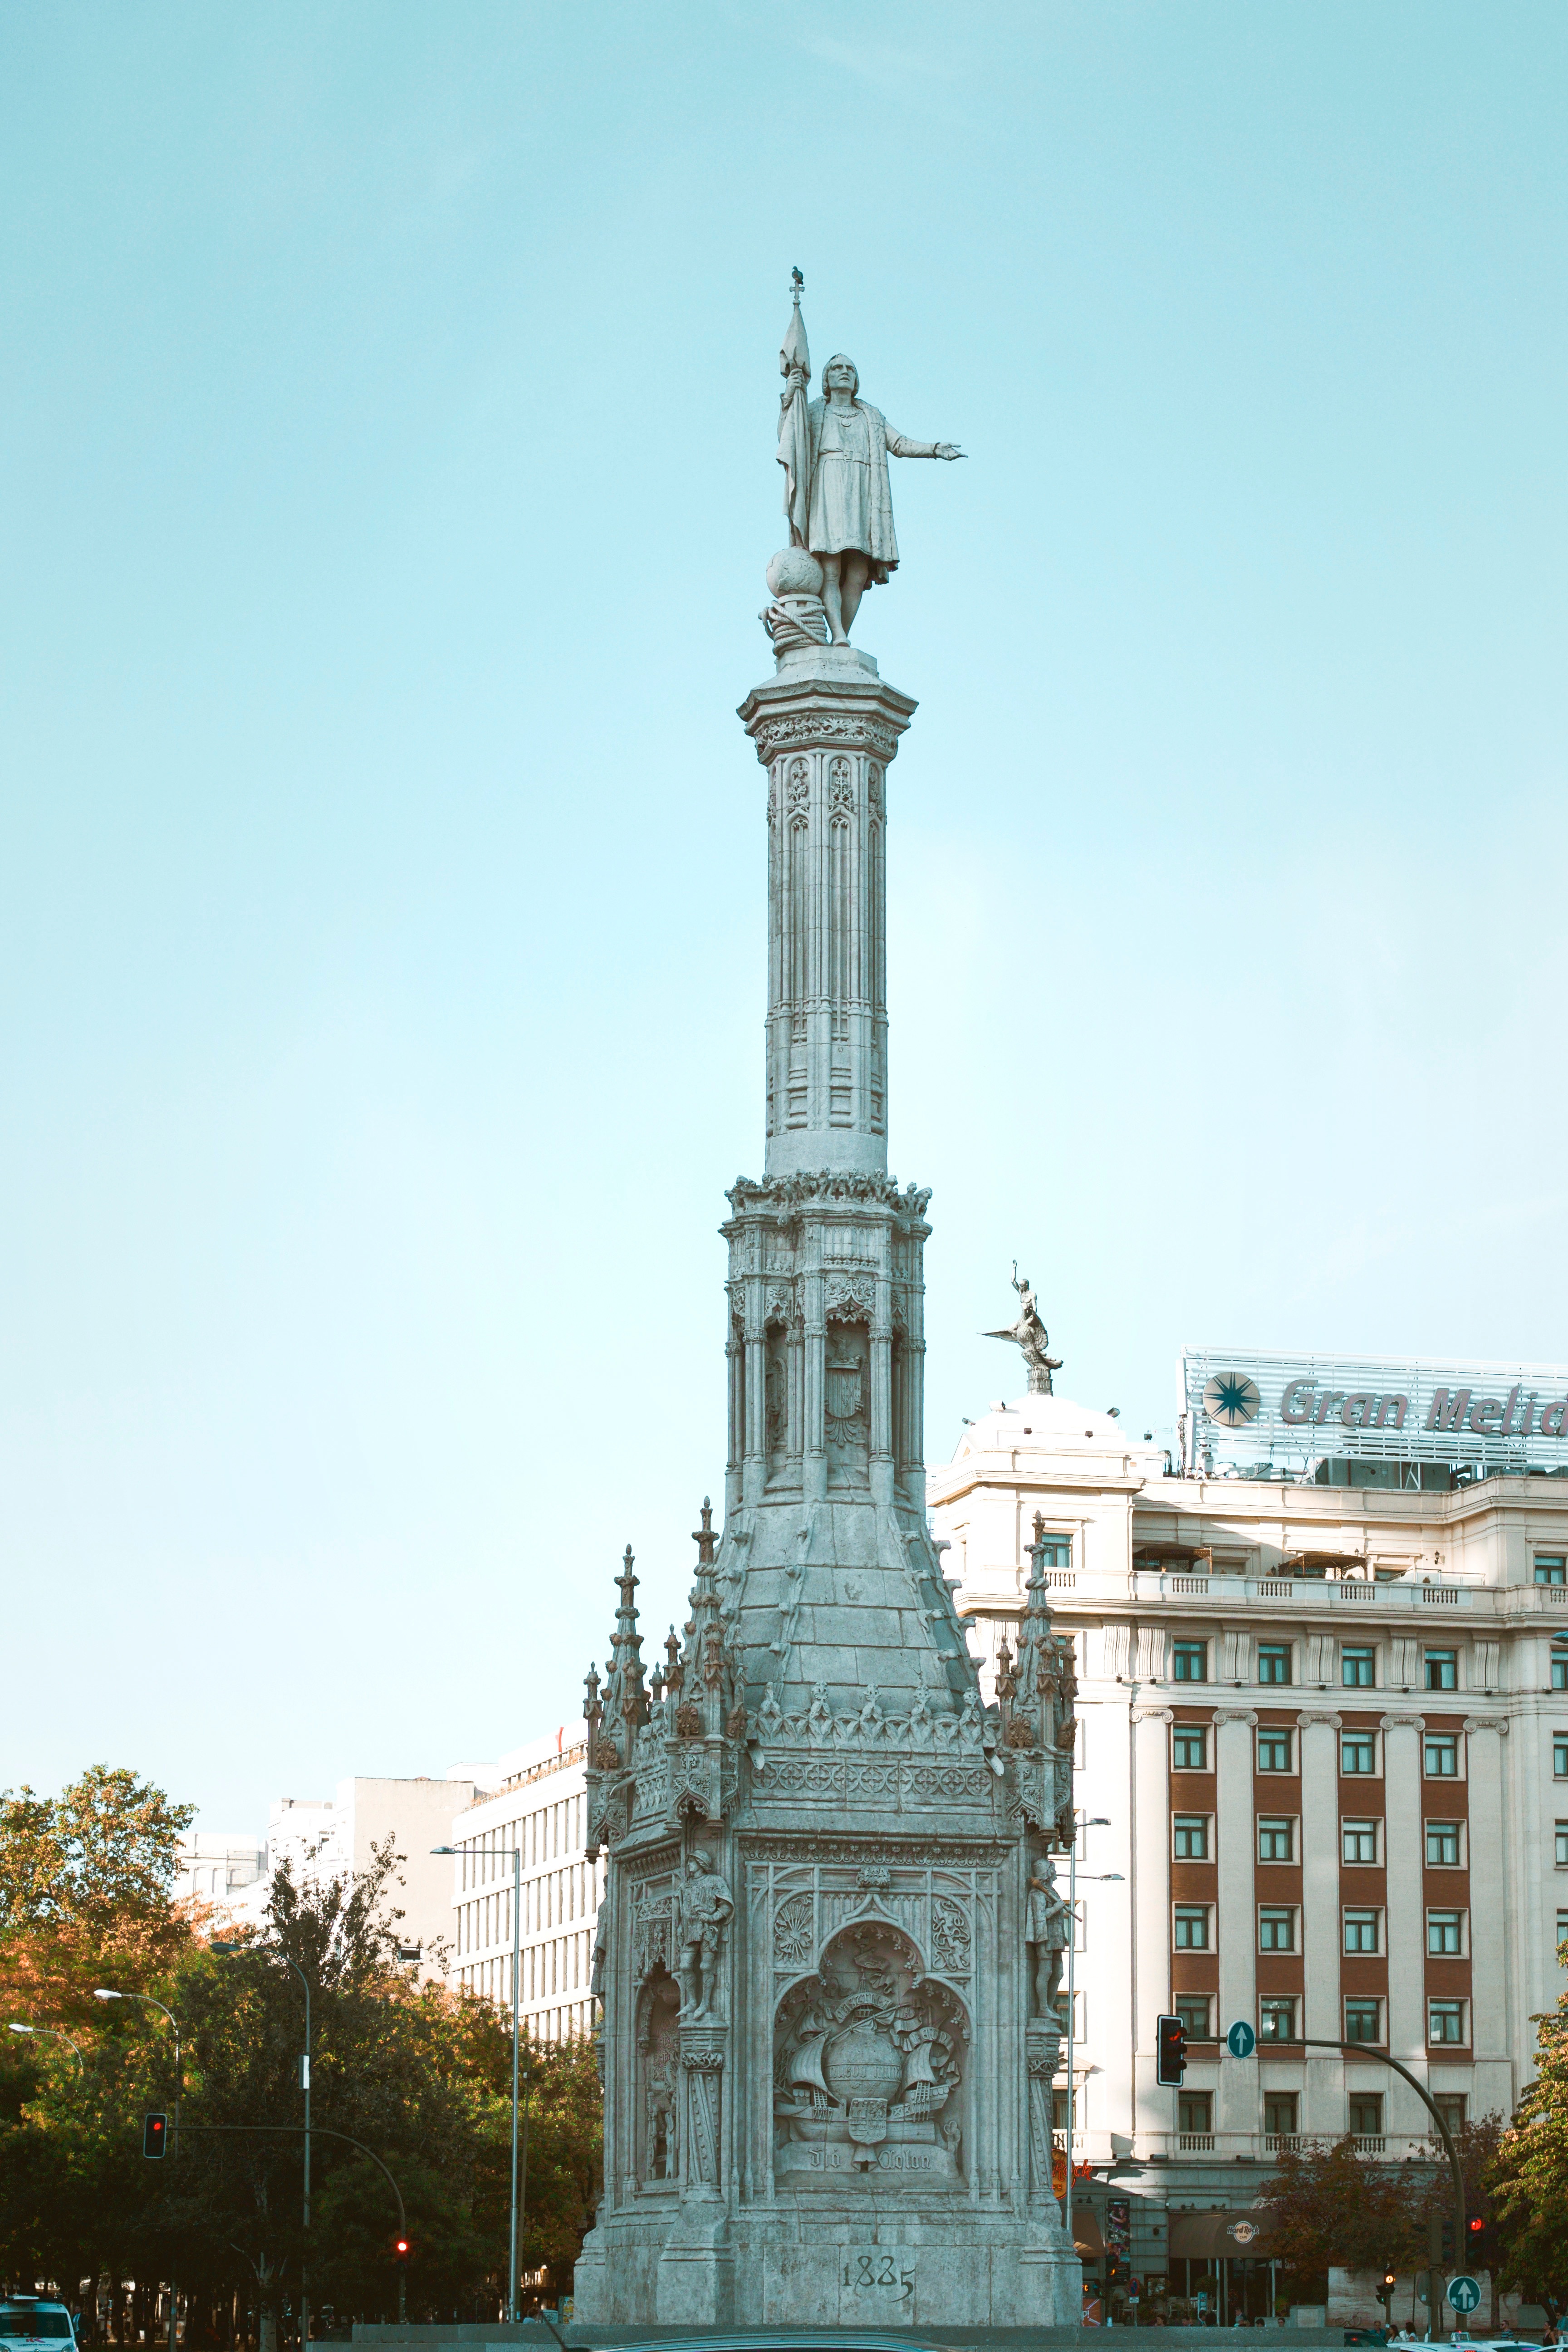
monument, cityscape, statue, tower, landmark, clock tower, bell tower, spire, steeple, town square